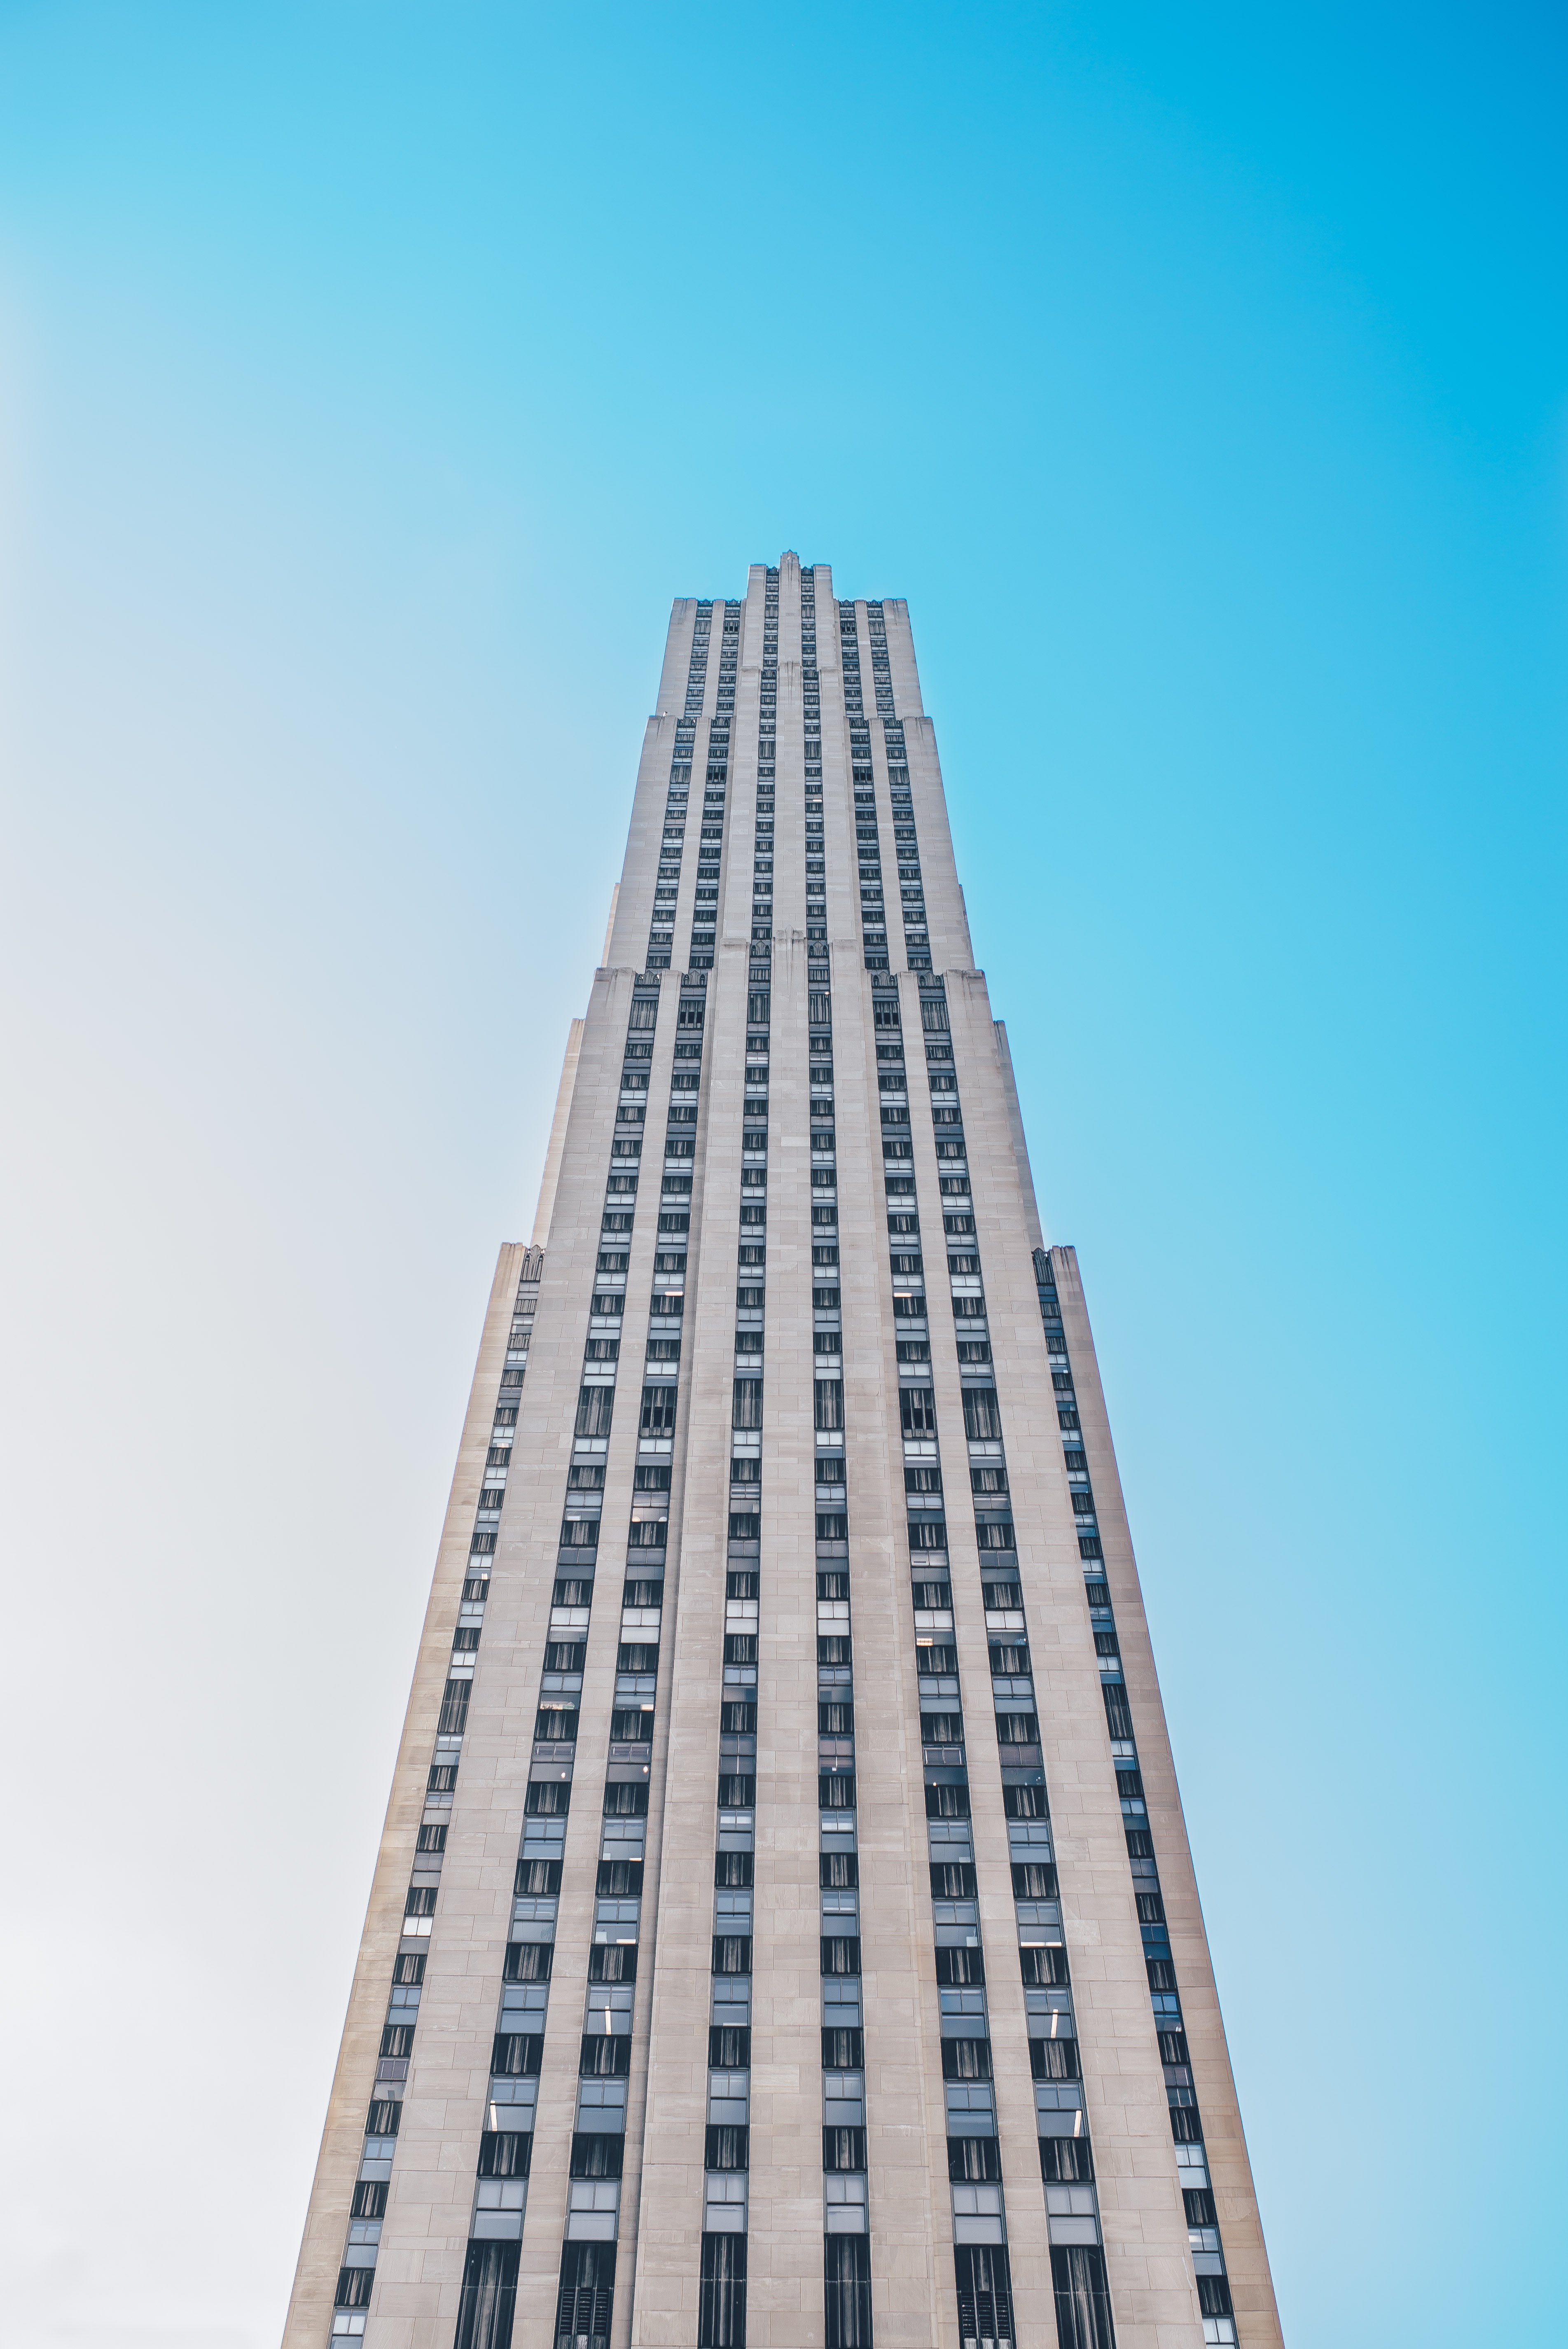
architecture, window, building, skyscraper, cityscape, downtown, line, tower, landmark, facade, tower block, symmetry, tall, metropolis, condominium, metropolitan area